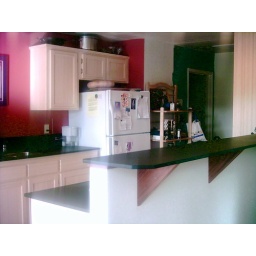
Compressed paper counter tops and bamboo cabinets were used in this kitchen remodel